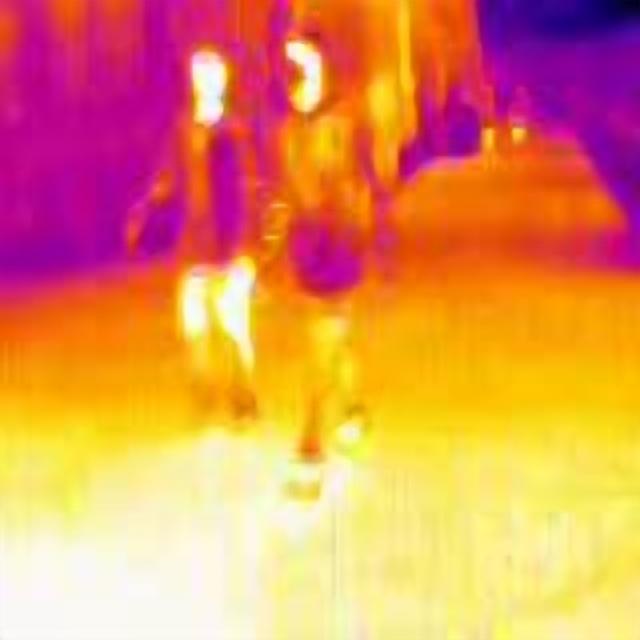
Detected objects:
label: person
label: person
label: person
label: person